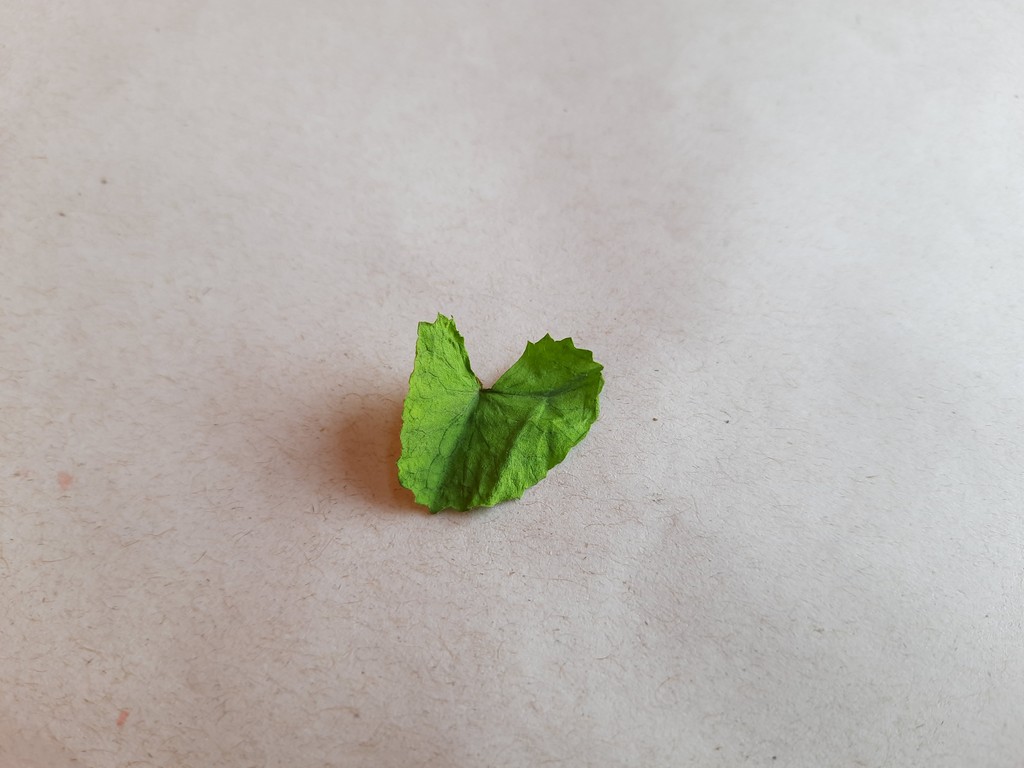
Label: Dried